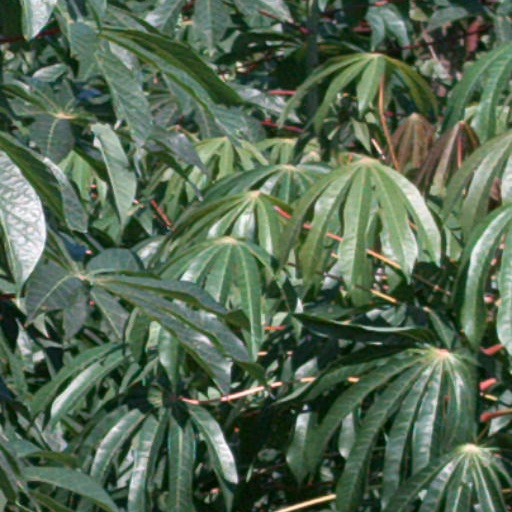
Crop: cassava